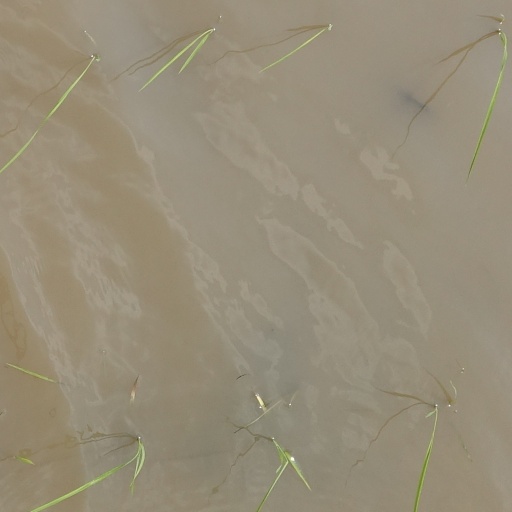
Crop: rice